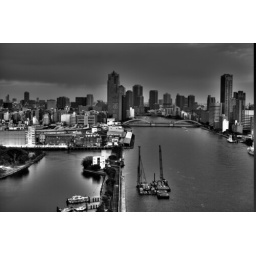
Something like a floating ocean station was building in the Sumida river.